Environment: lab
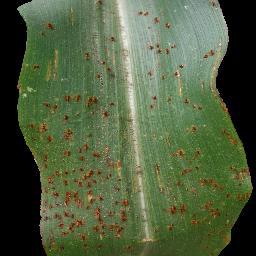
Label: common_rust